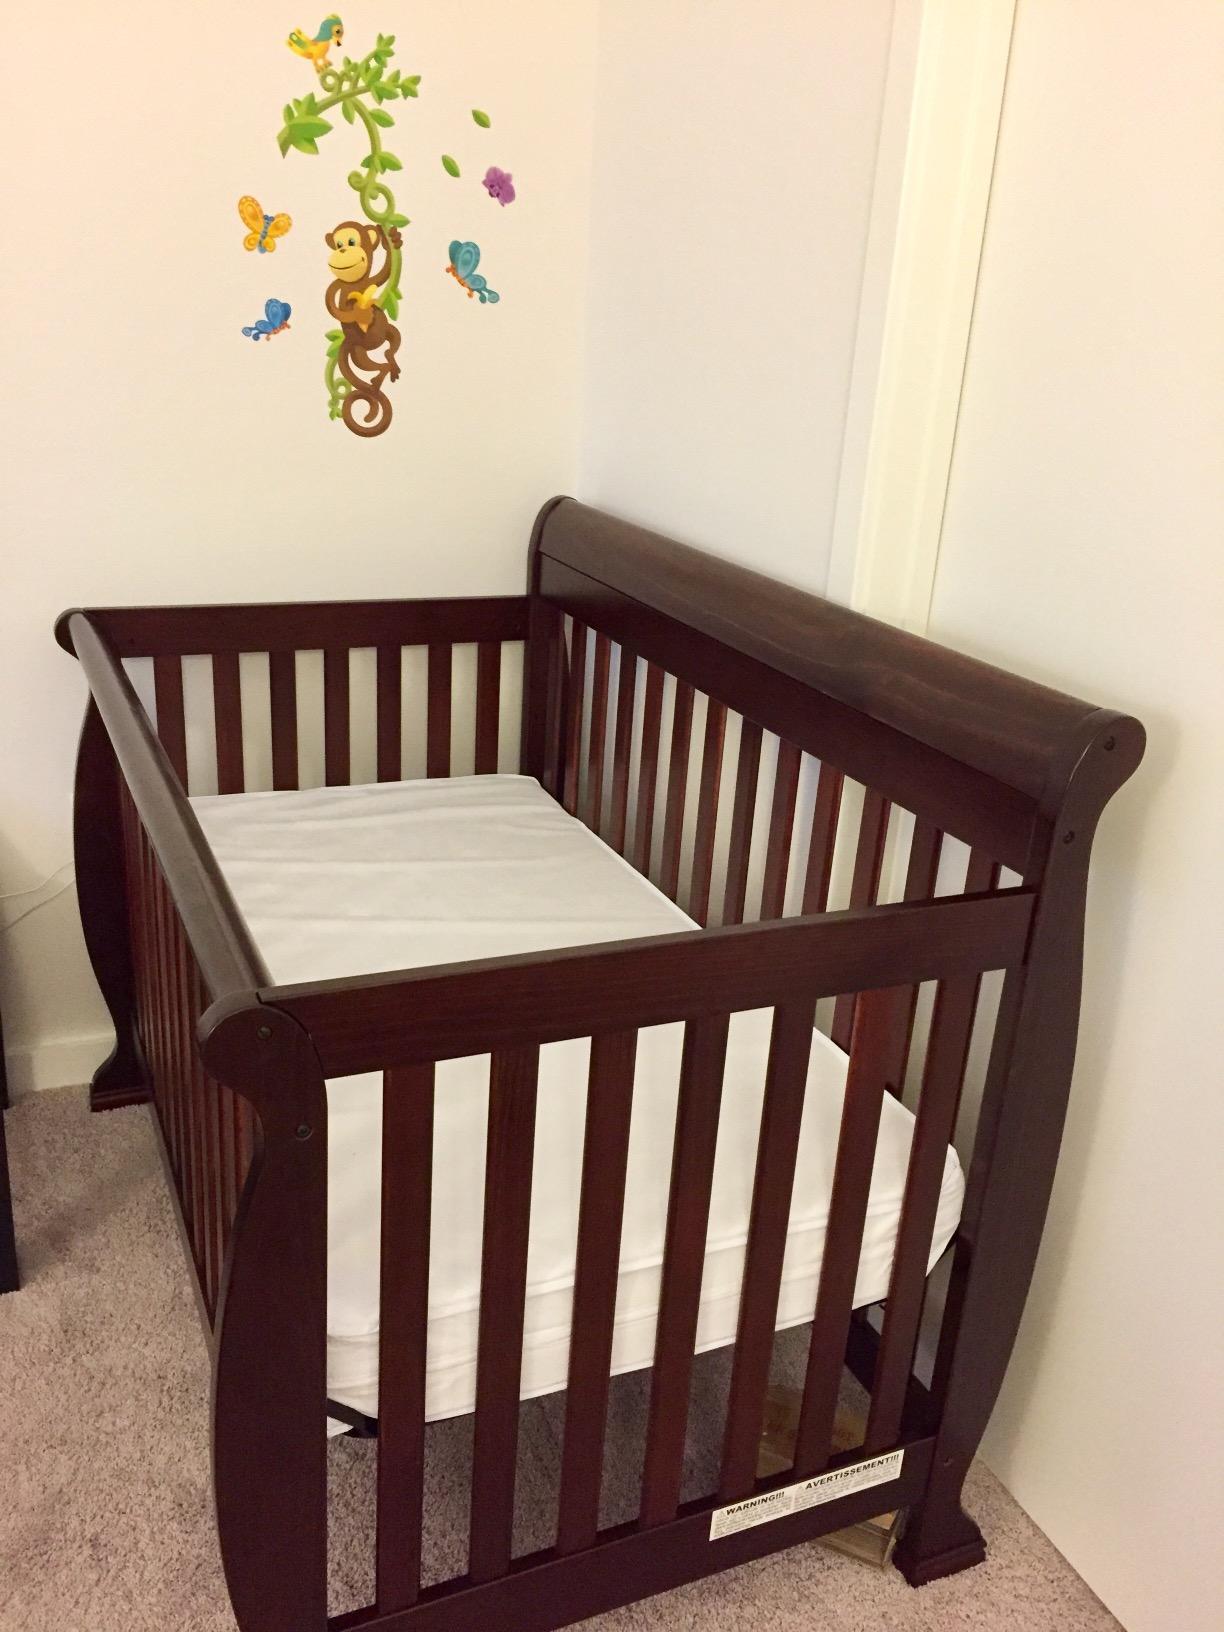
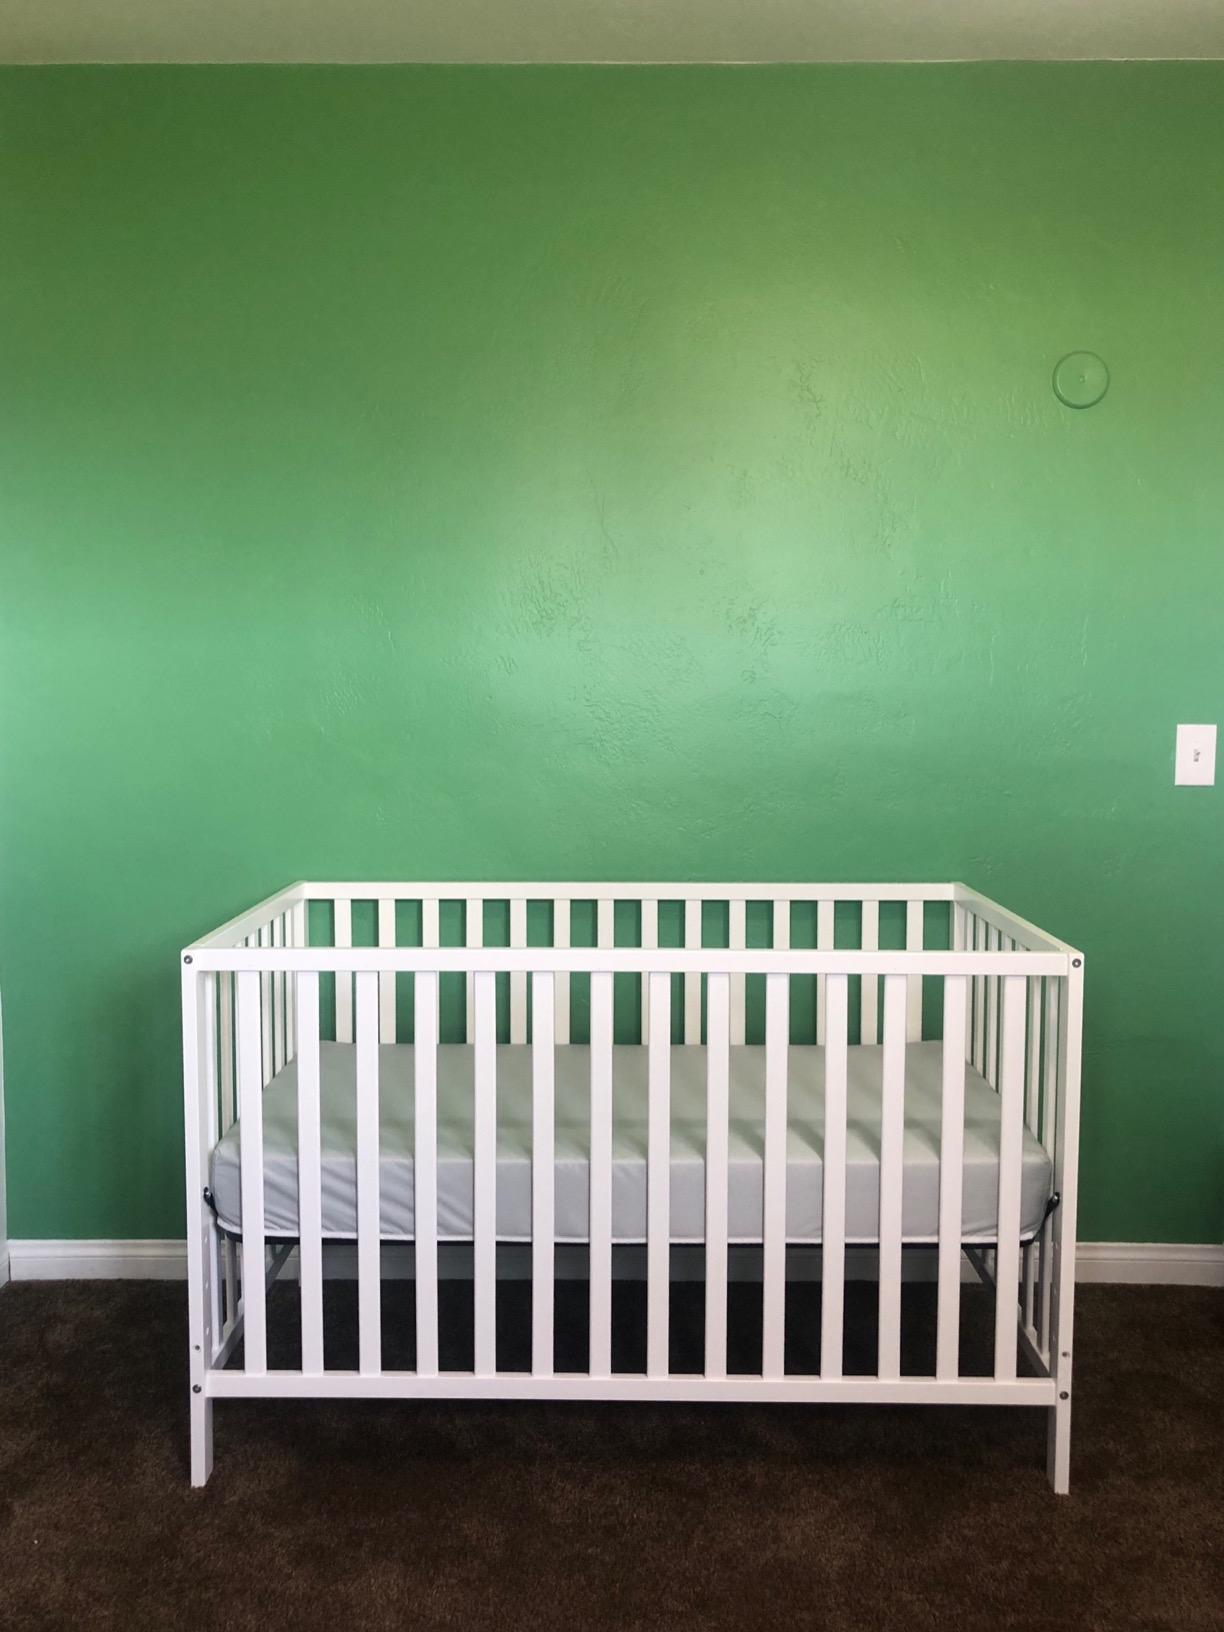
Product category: products_crib
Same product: no